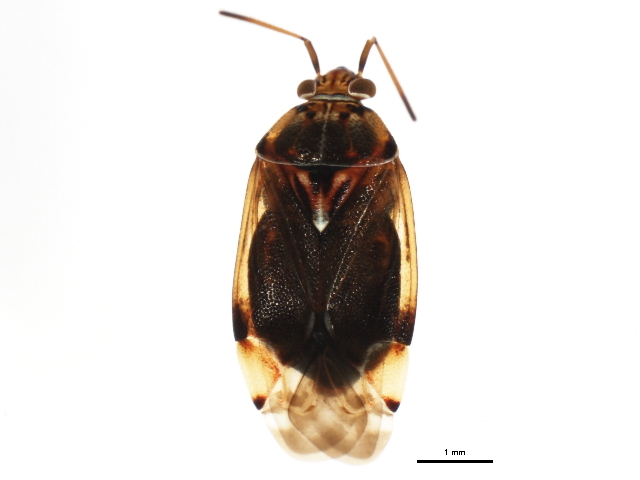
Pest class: lygus_bug